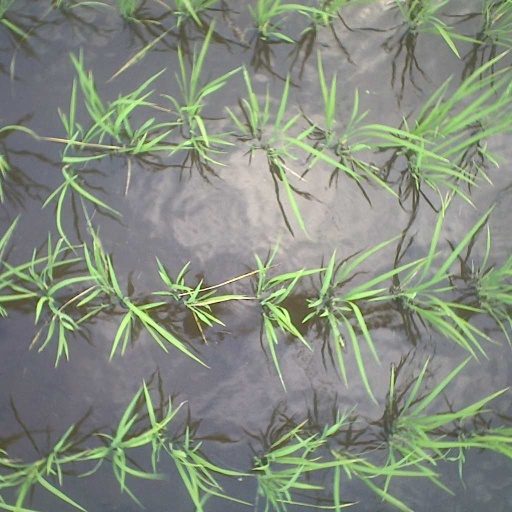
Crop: rice